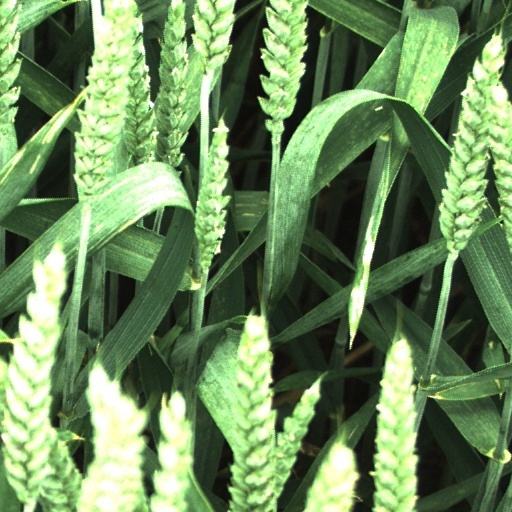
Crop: wheat